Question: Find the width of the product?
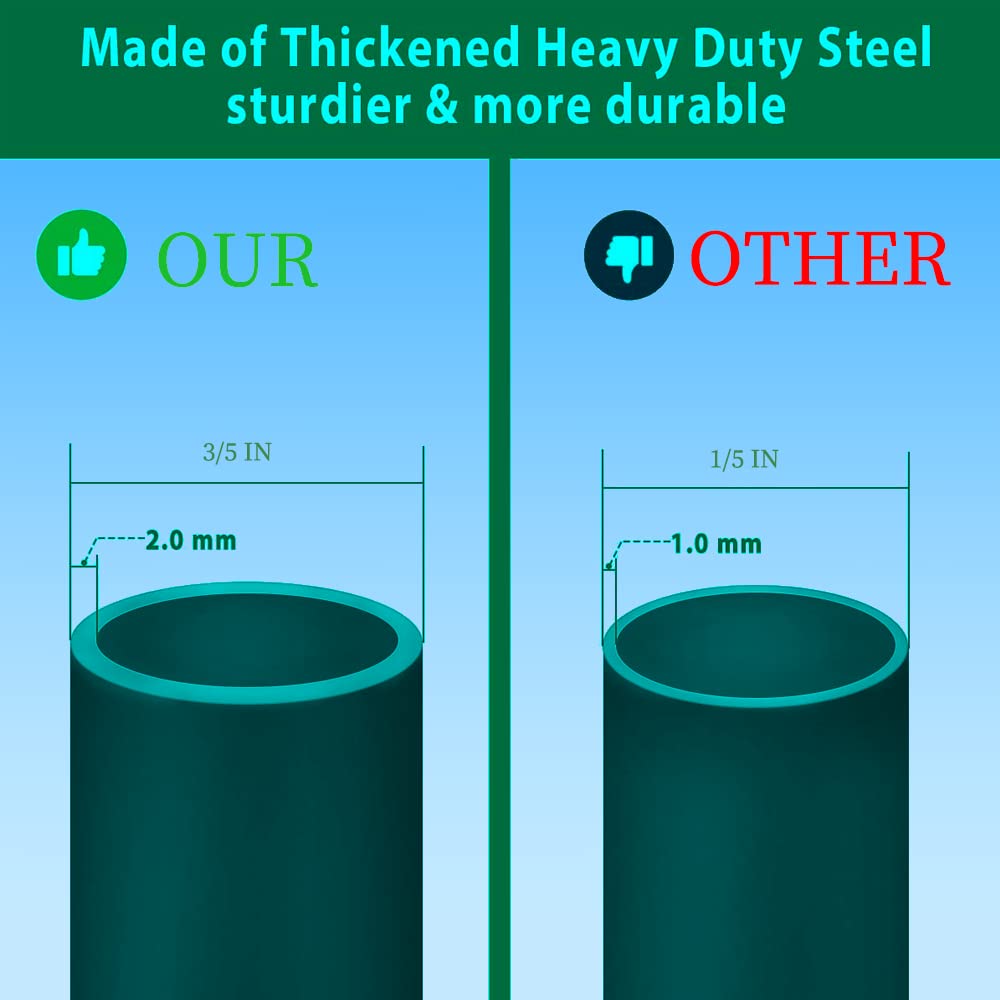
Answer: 0.6 inch